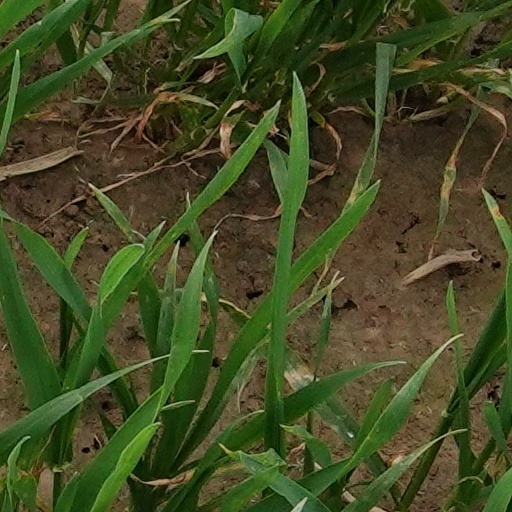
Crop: wheat